Tinbergen's four questions

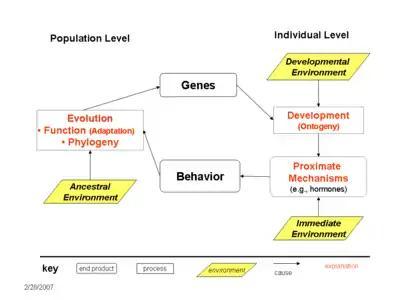
Explanations of Animal Behaviour: Causal Relationships; Adopted from Tinbergen (1963).

The figure shows the causal relationships among the categories of explanations. The left-hand side represents the evolutionary explanations at the species level; the right-hand side represents the proximate explanations at the individual level. In the middle are those processes' end products—genes (i.e., genome) and behaviour, both of which can be analyzed at both levels.